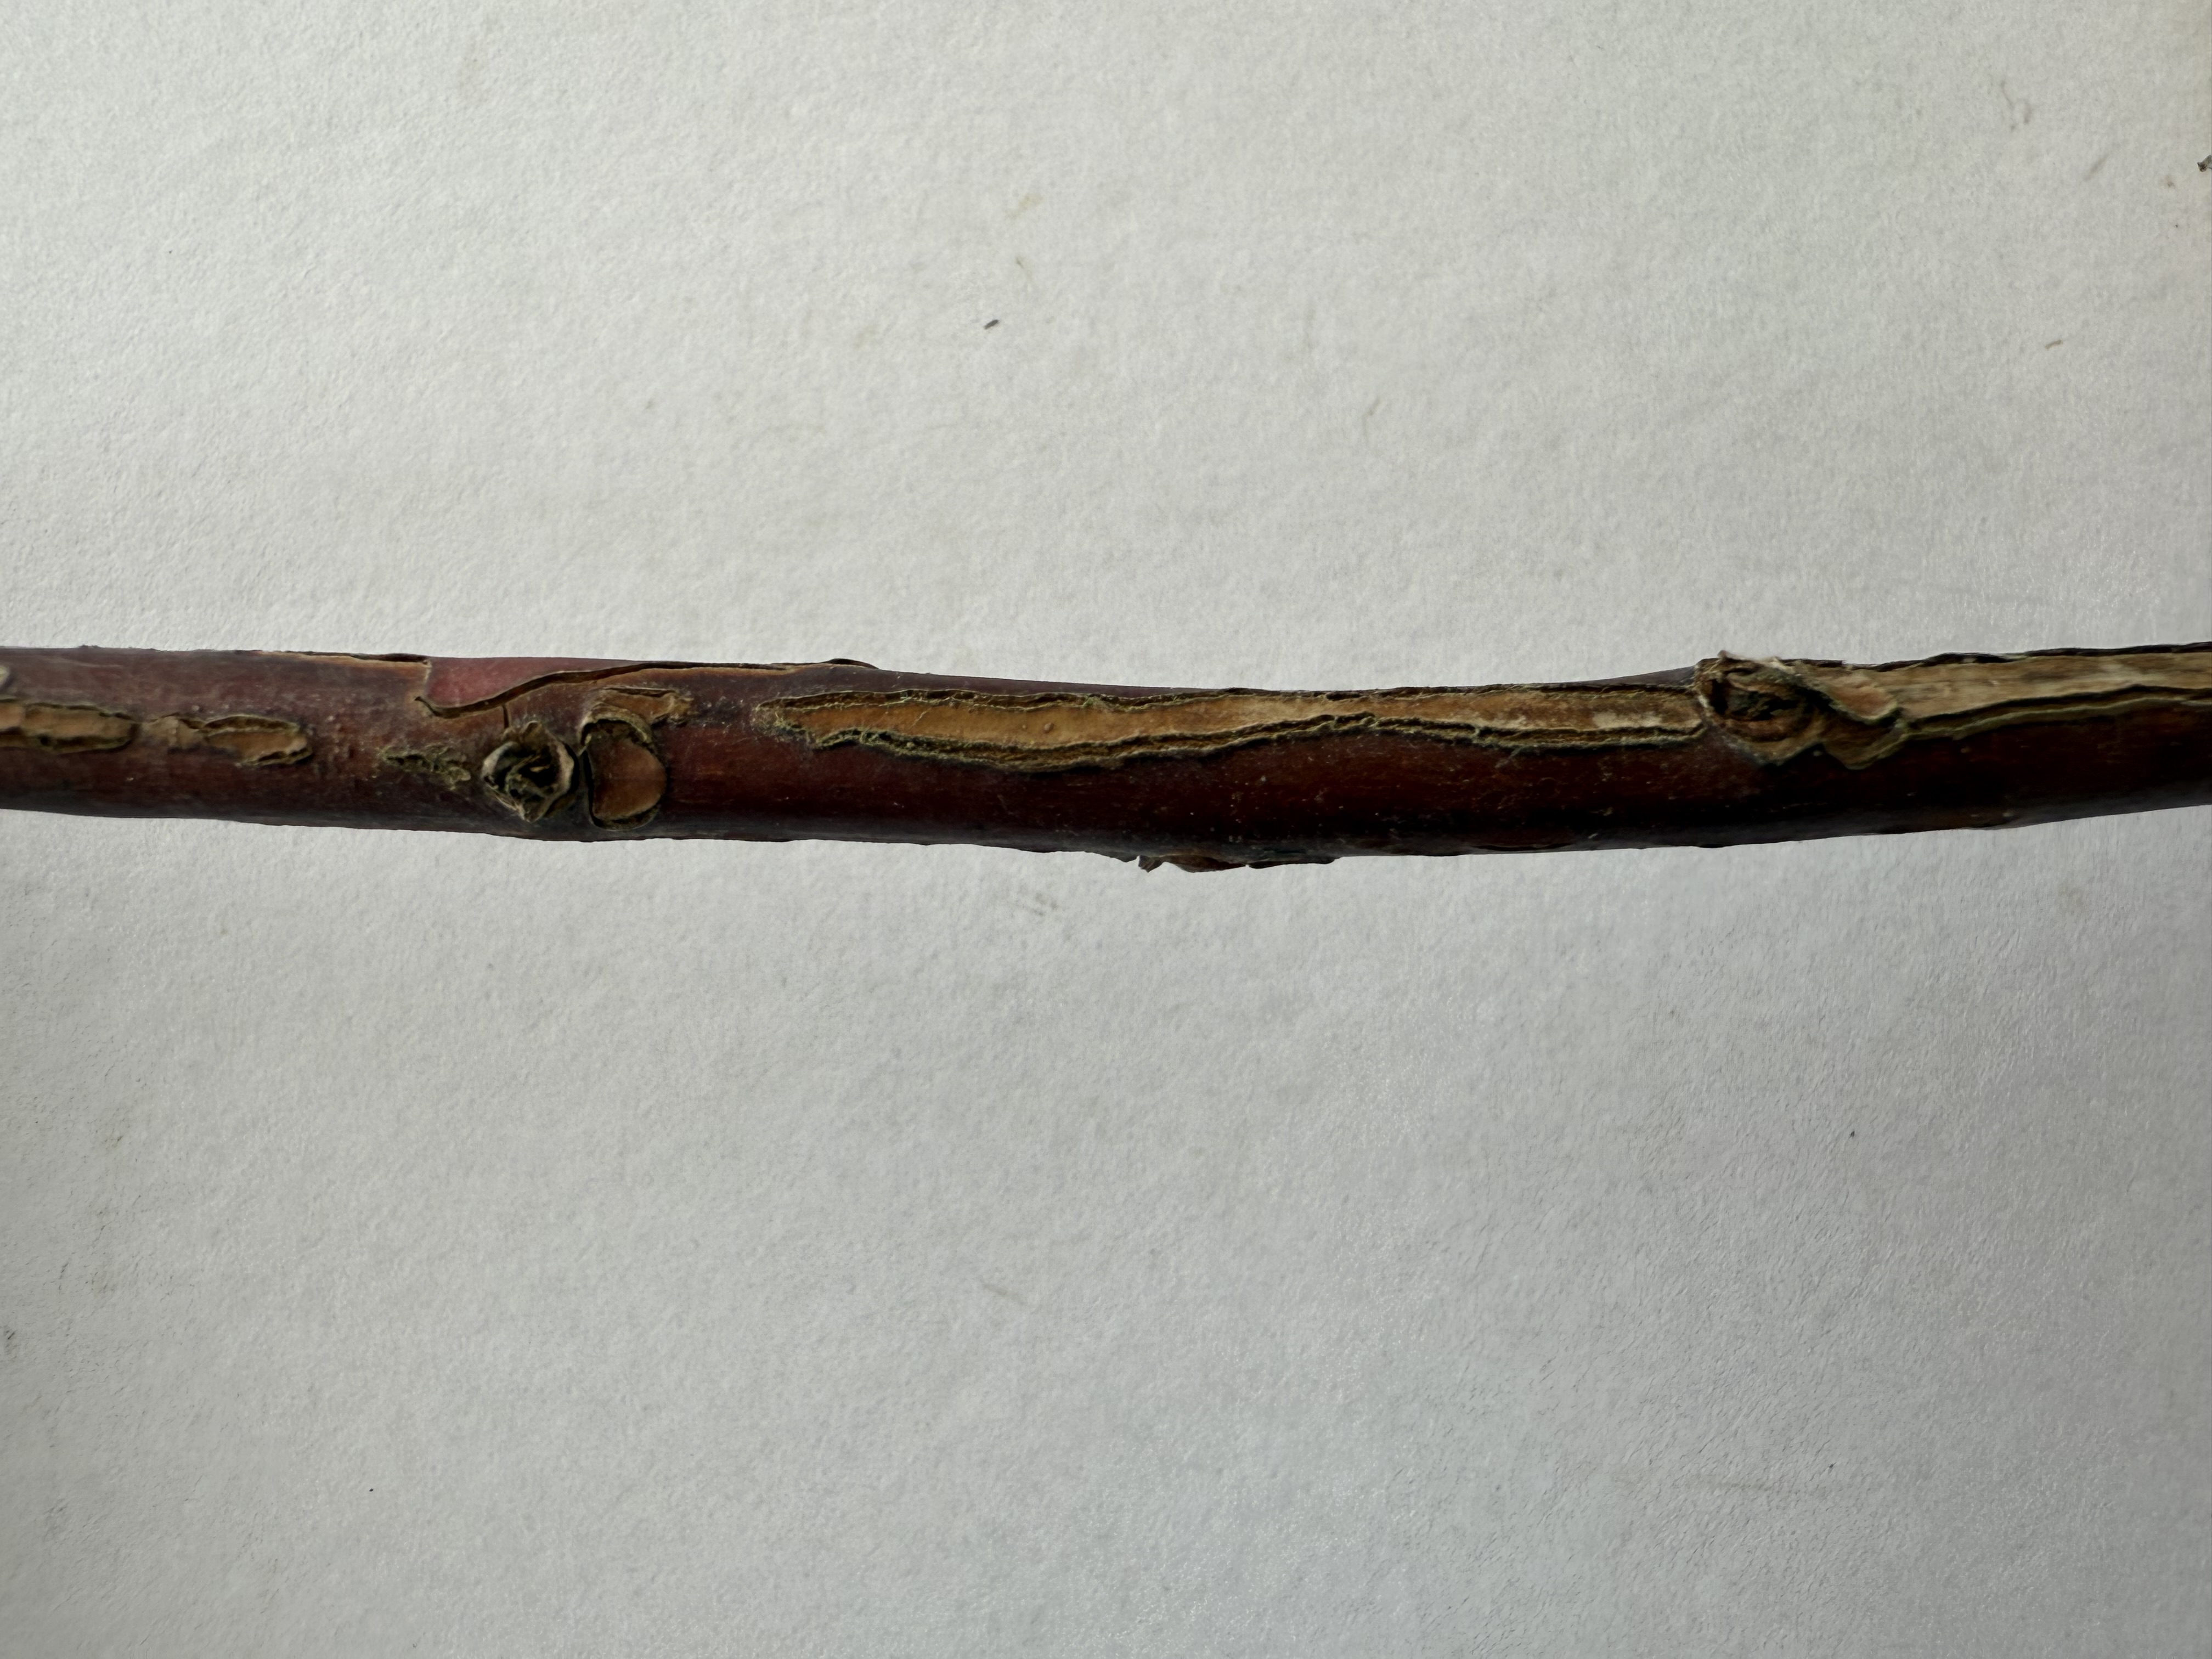
Variety: Strawberry Tree